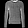
Label: Pullover